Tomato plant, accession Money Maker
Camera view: tilt-top (135 deg); turntable rotation: 150 degrees
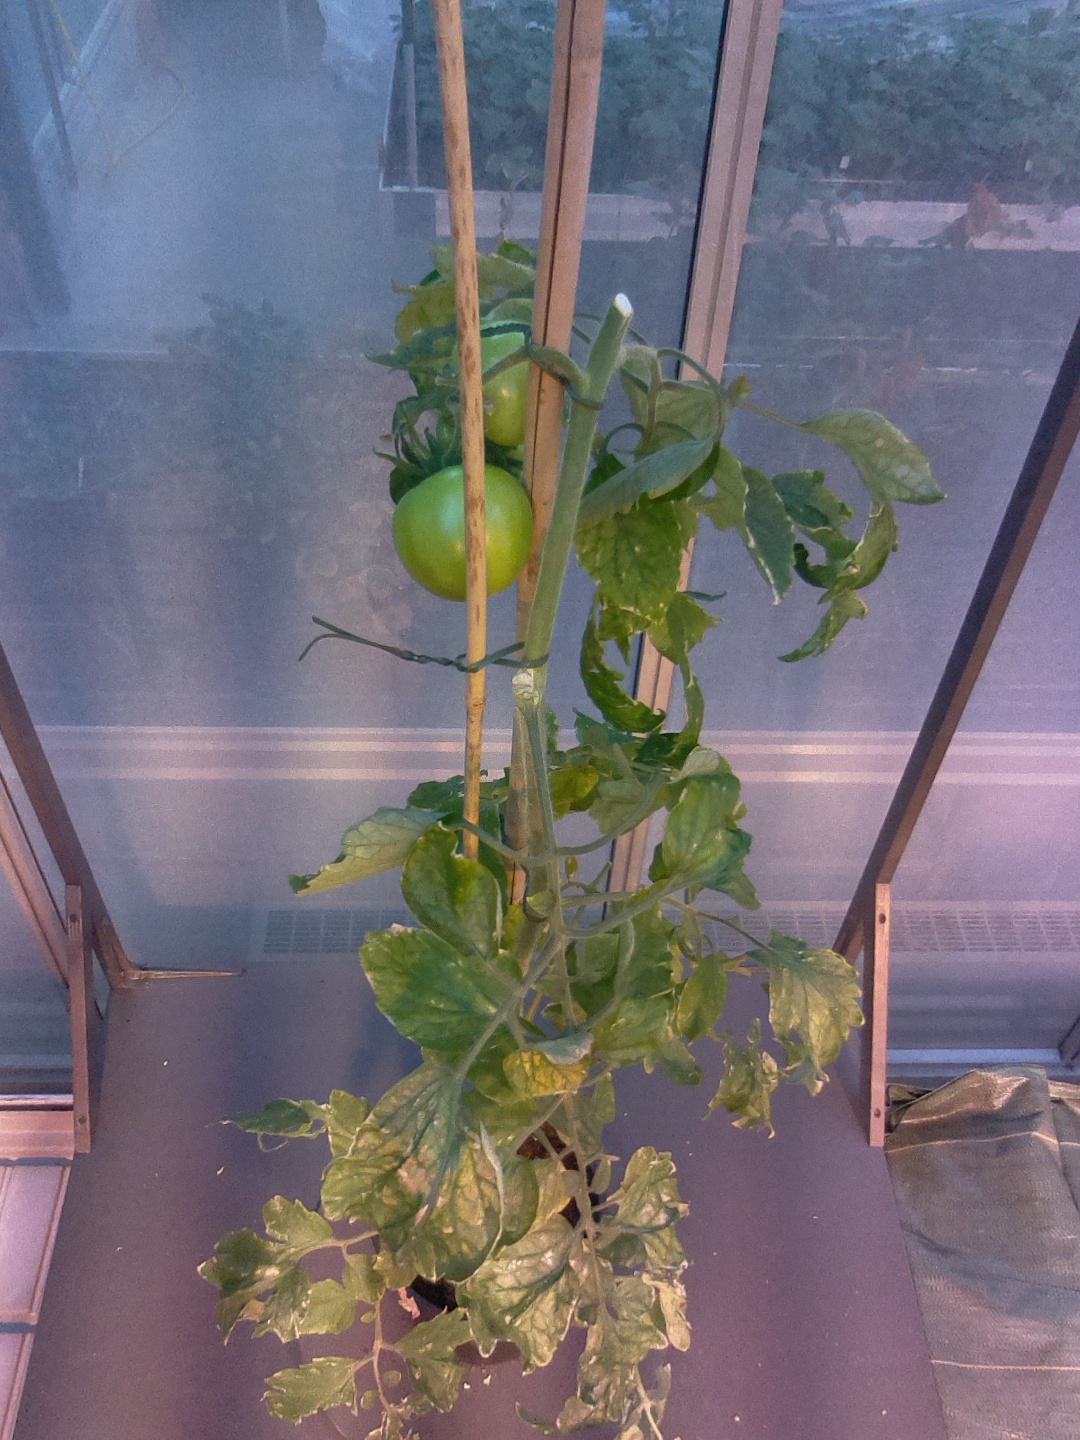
BBCH growth stage 79: 90% -100% of final fruit size